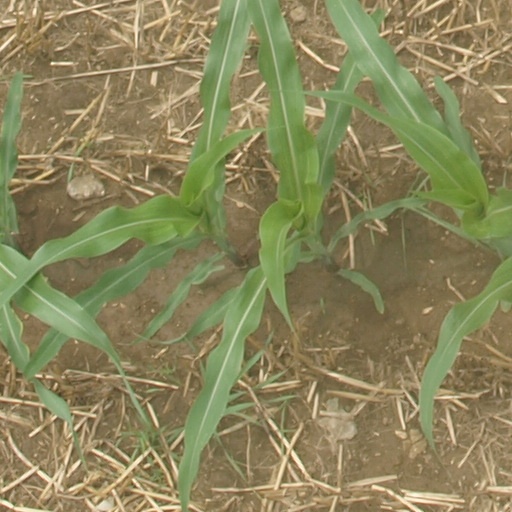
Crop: maize; corn